August 2020 California lightning wildfires

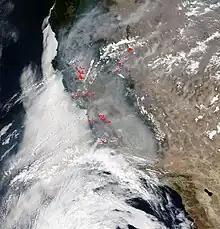
NASA satellite image of the wildfires on August 24, 2020

A series of 650 wildfires ignited across Northern California in mid-August 2020, due to a siege of dry lightning from rare, massive summer thunderstorms, which were caused by an unusual combination of very hot, dry air at the surface, dry fuels, and advection of moisture from the remains of Tropical Storm Fausto northward into the Bay Area. These fires burned between to within a 2–3 week period. The August 2020 lightning fires included three enormous wildfires: the SCU Lightning Complex, the August Complex, and the LNU Lightning Complex. On September 10, 2020, the August Complex set a record for the single-largest wildfire in the modern history of California, reaching a total area burned of . On September 11, the August Complex merged with the Elkhorn Fire, another massive wildfire of , turning the August Complex into a monster wildfire of .